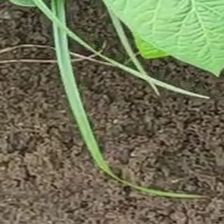
Weed species: Lavhala_(Cyperus_Rotundus)